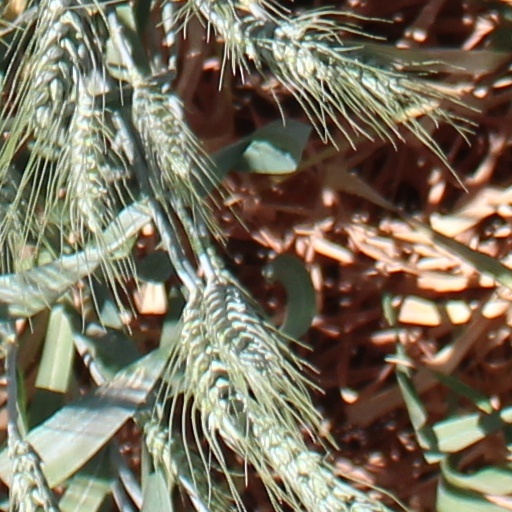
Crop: wheat